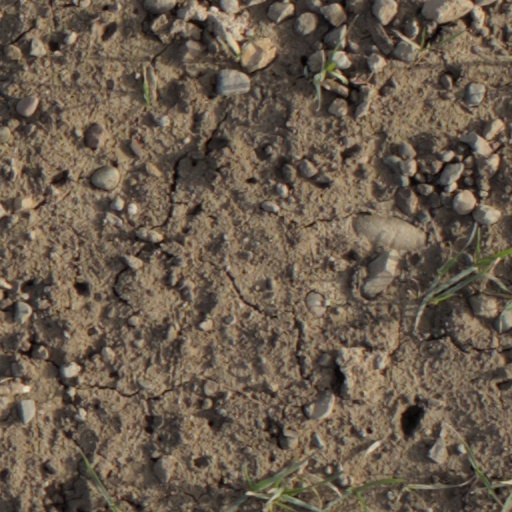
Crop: wheat